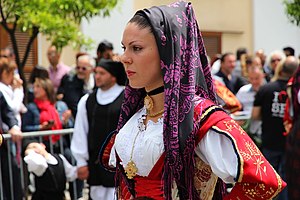
Buddusò
Buddusò er en by og en kommune i provinsen Sassari i regionen Sardinien i Italien. Byen ligger i 700 meters højde og har 3.871 indbyggere. Kommunen har et areal på 176,84 km² og grænser til kommunerne Alà dei Sardi, Bitti, Oschiri, Osidda og Pattada.